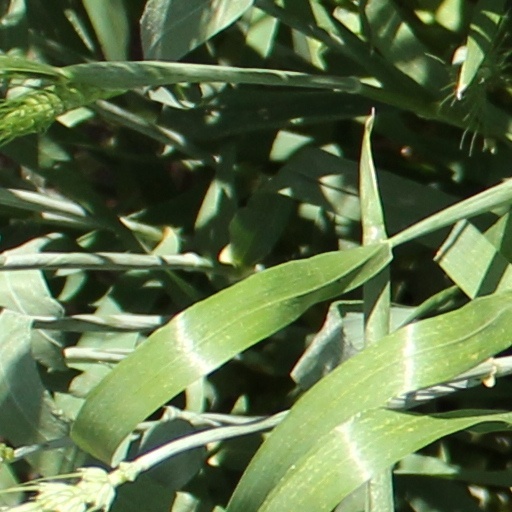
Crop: wheat